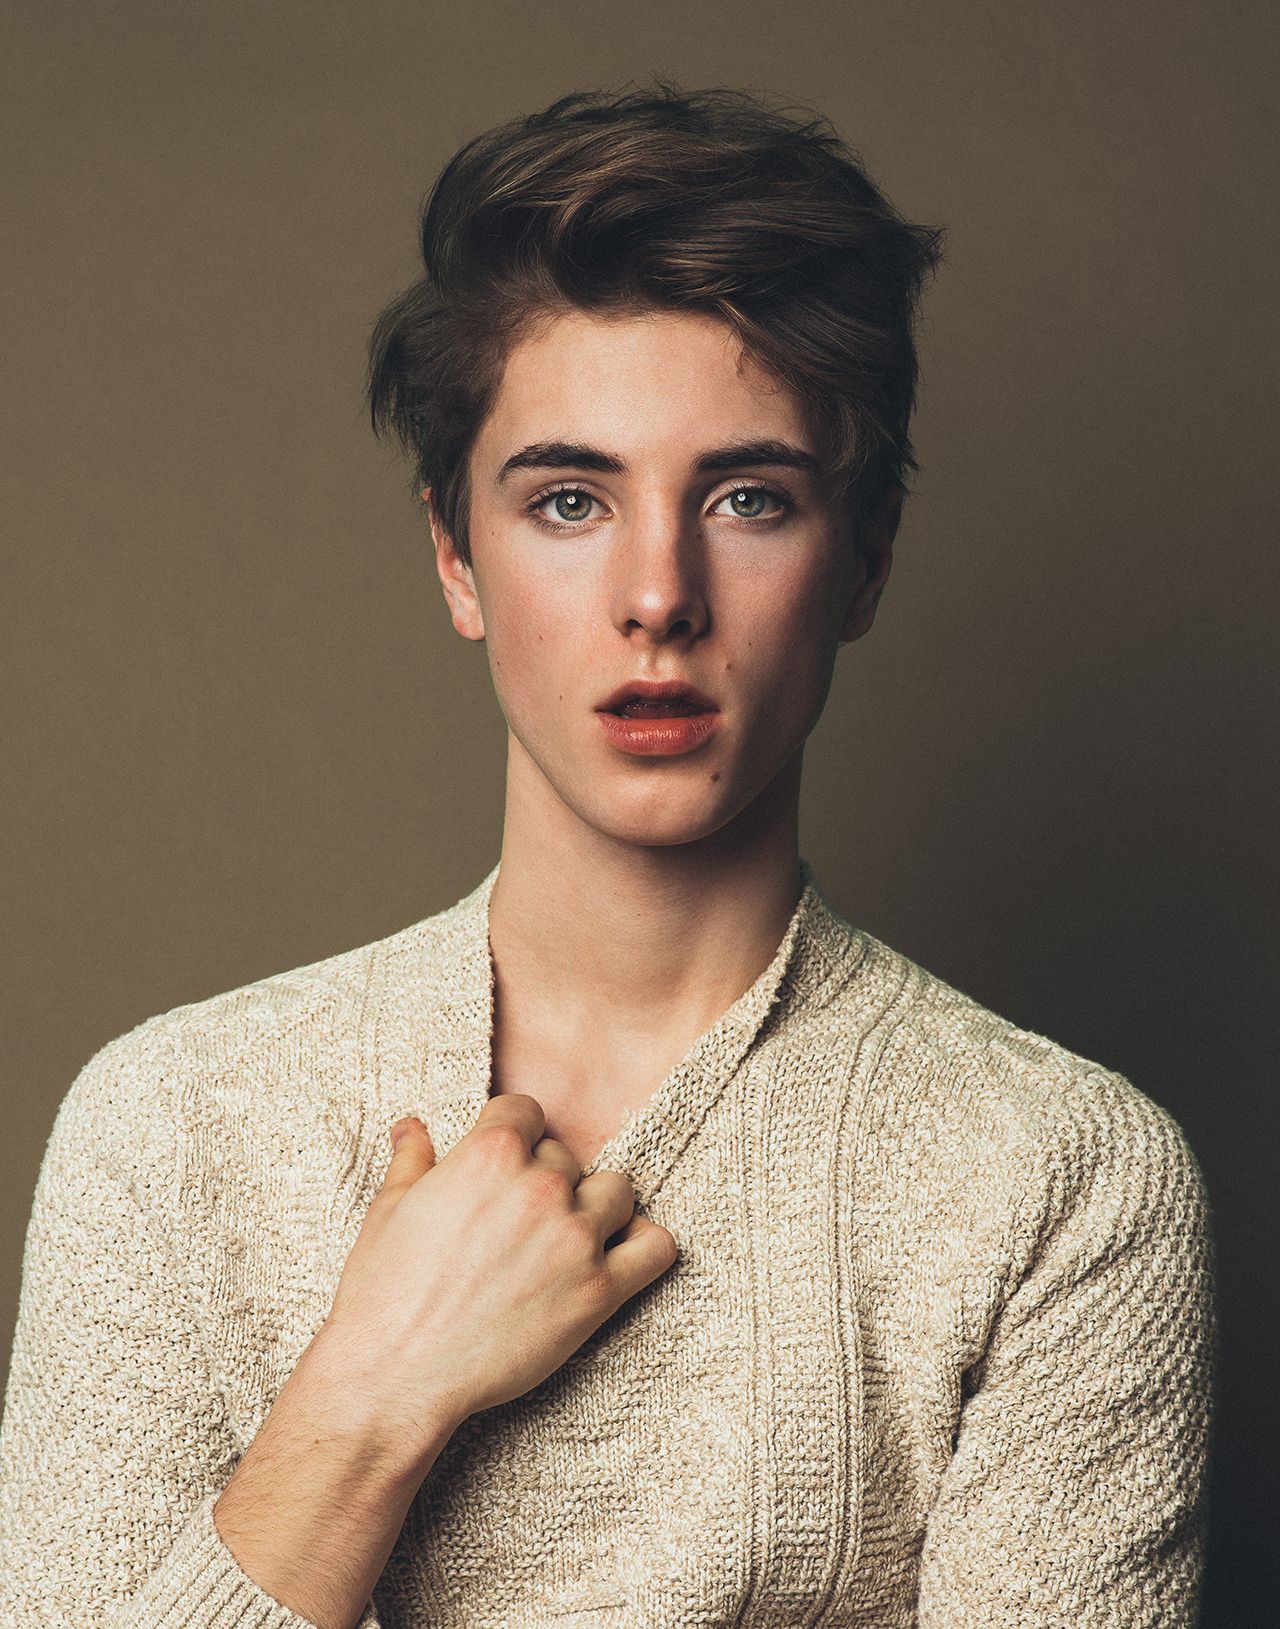
Portrait style: Real Portrait